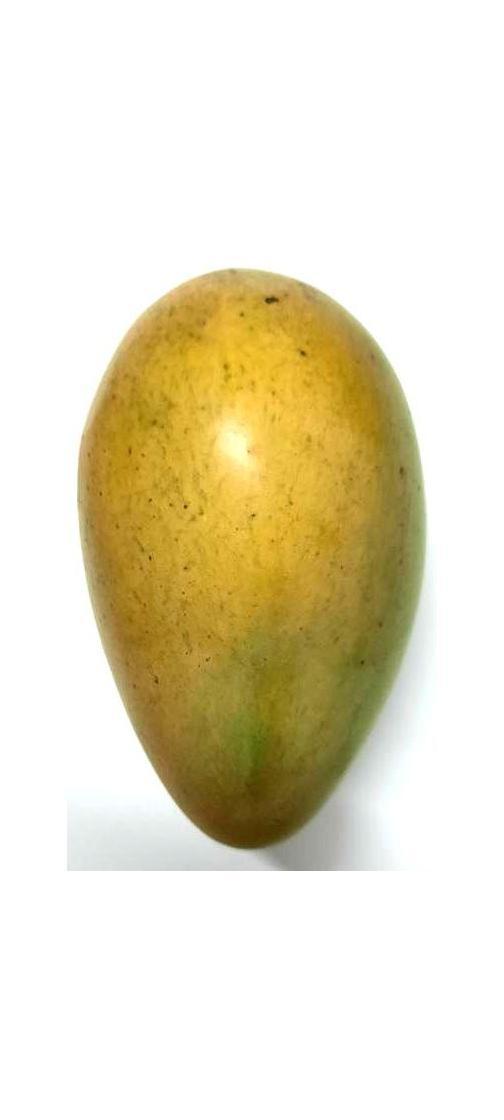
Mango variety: Shada